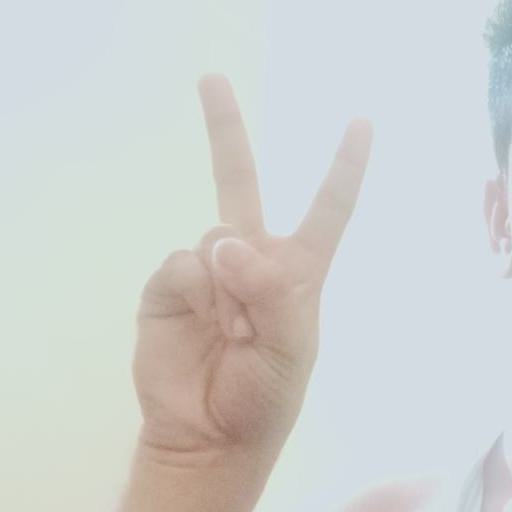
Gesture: peace